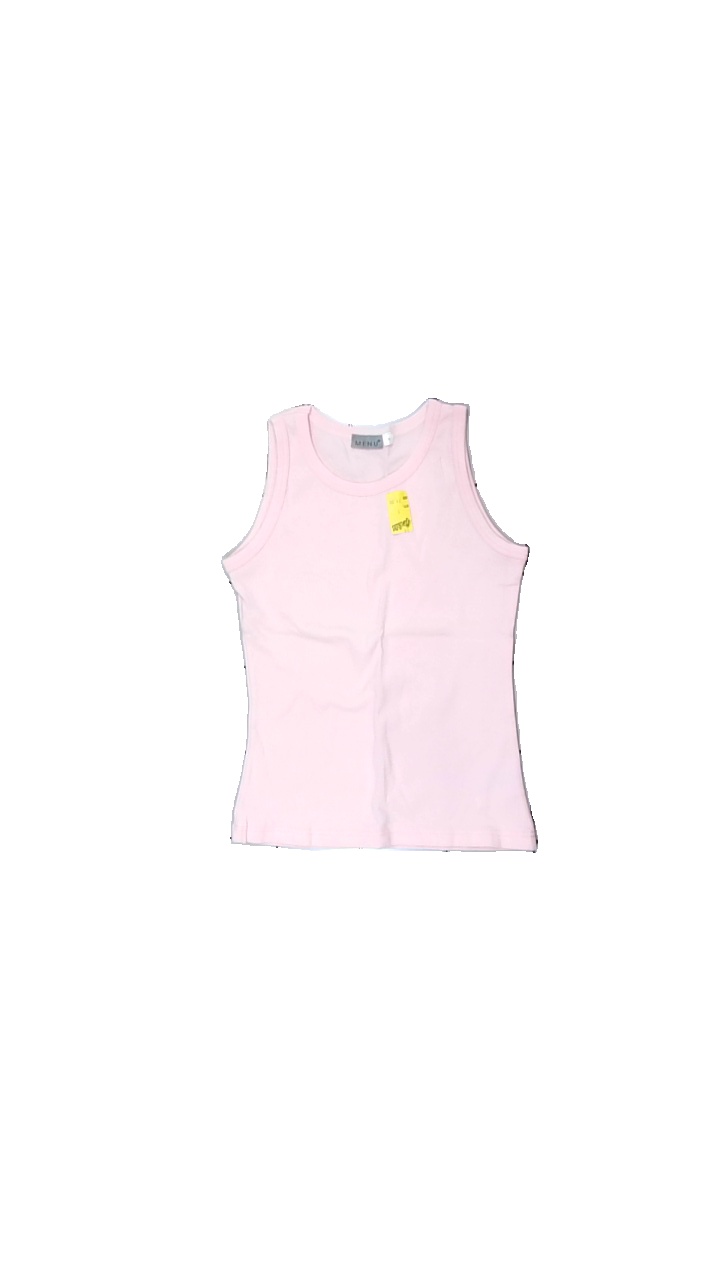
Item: Tank Top (Ladies)
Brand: Menu
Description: rosa linne
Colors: Pink
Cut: Regular
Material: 100% cotton
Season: Summer
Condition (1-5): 5
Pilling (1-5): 5
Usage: Reuse
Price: <50